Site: brandenburg
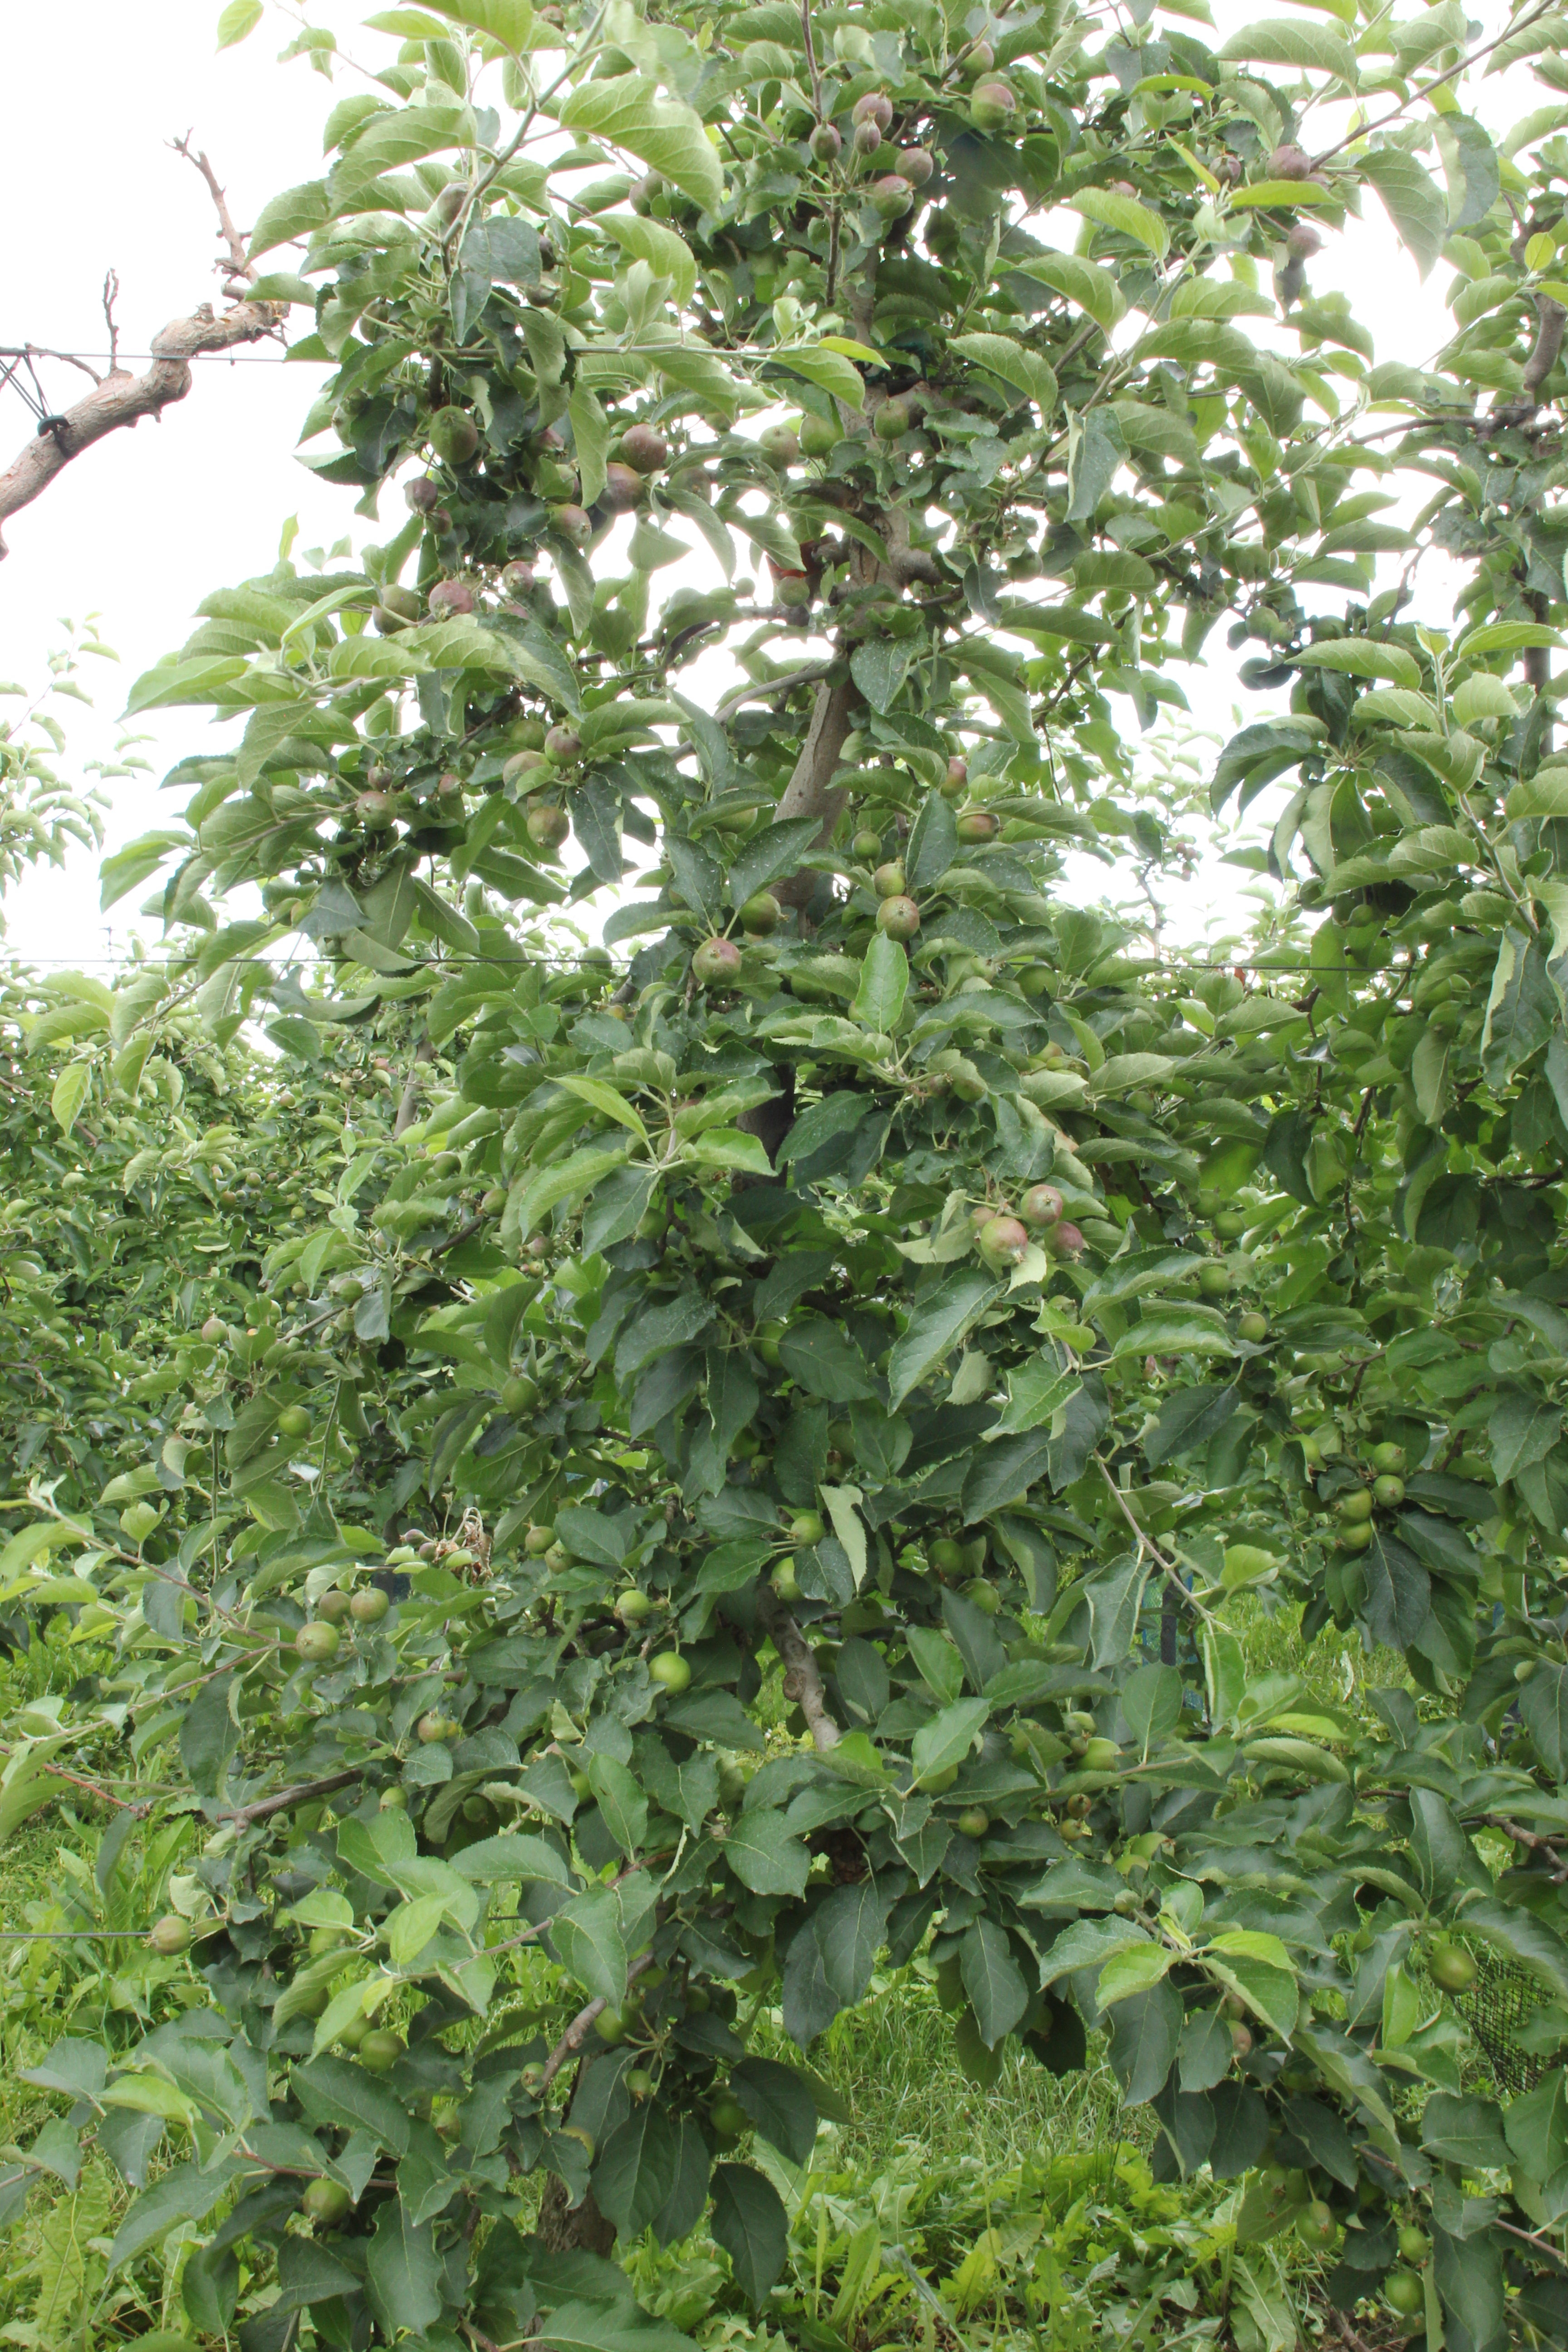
Growth stage (BBCH 73): Development of fruit